Ukiah, California

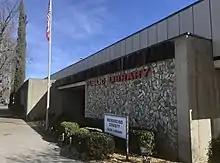
Mendocino County Main Library

Ukiah uses a council–manager form of government in which policy is set by a five-member city council, elected at-large to four-year terms. The council appoints both the mayor and the city manager.